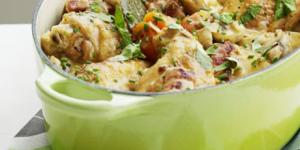
guisado con tocino